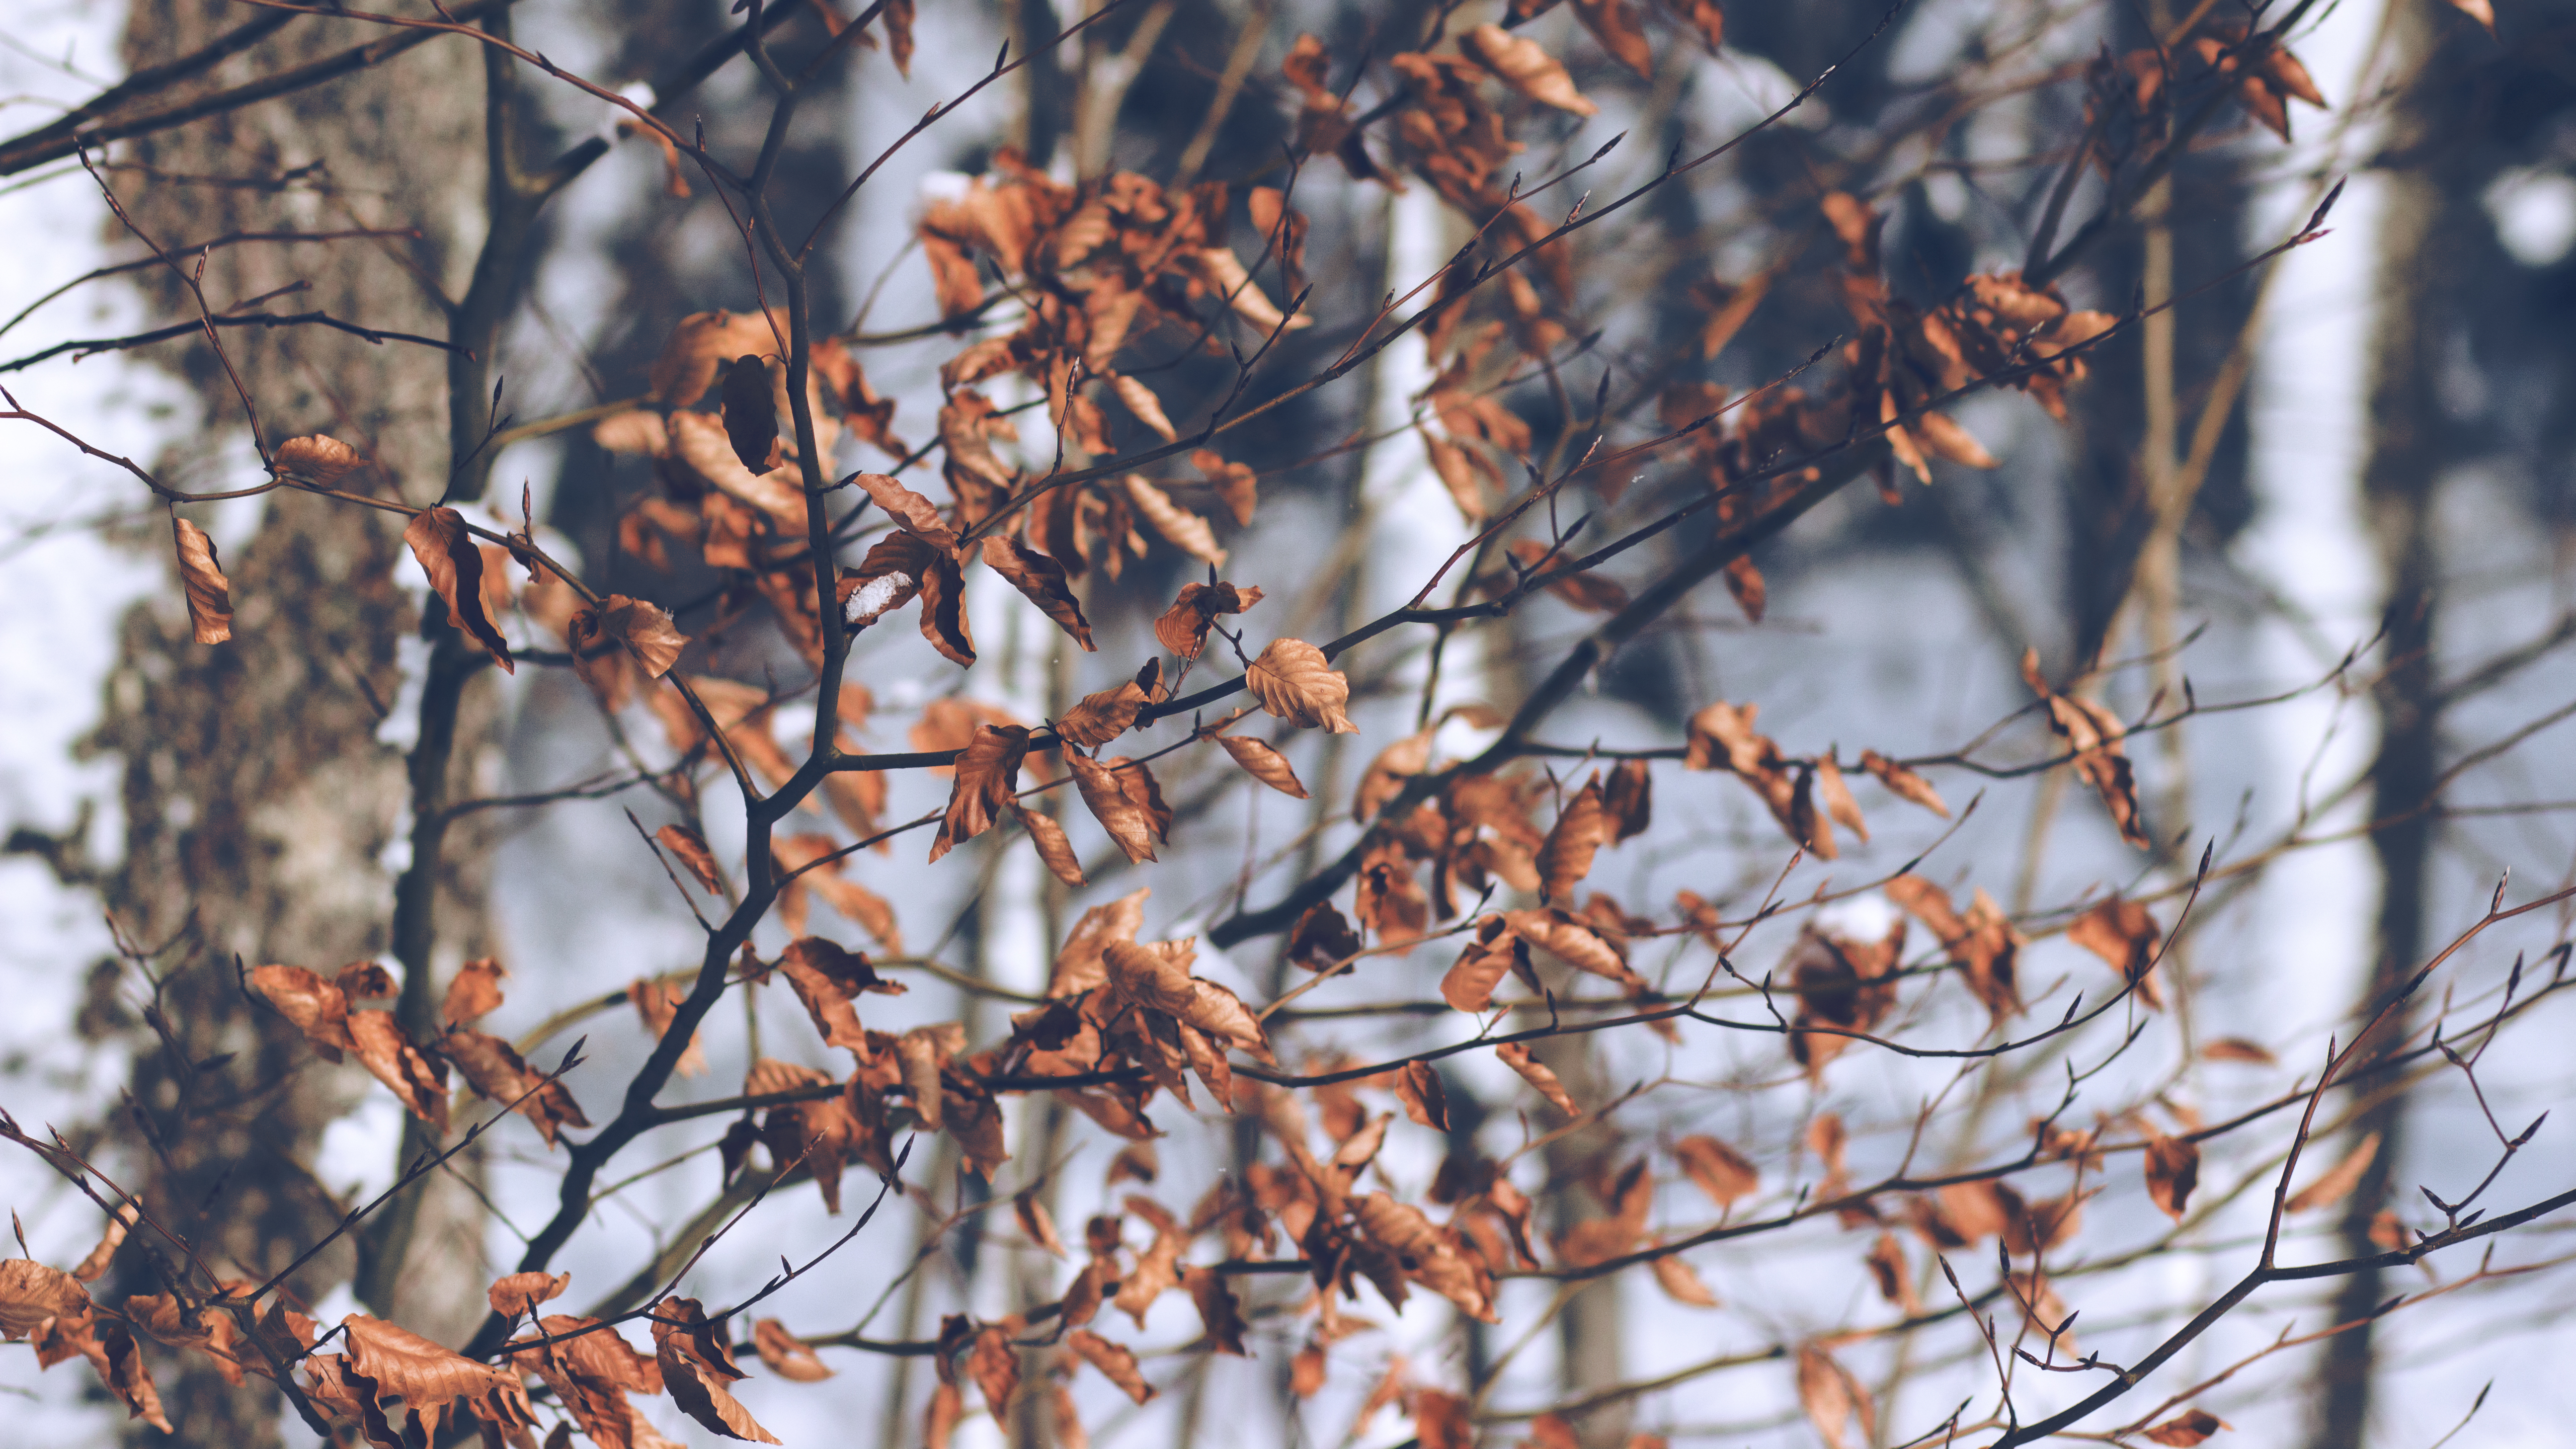
tree, nature, forest, branch, snow, winter, plant, sunlight, leaf, fall, flower, frost, ice, spring, autumn, brown, dead, flora, season, twig, leaves, freezing, woody plant, thorns spines and prickles